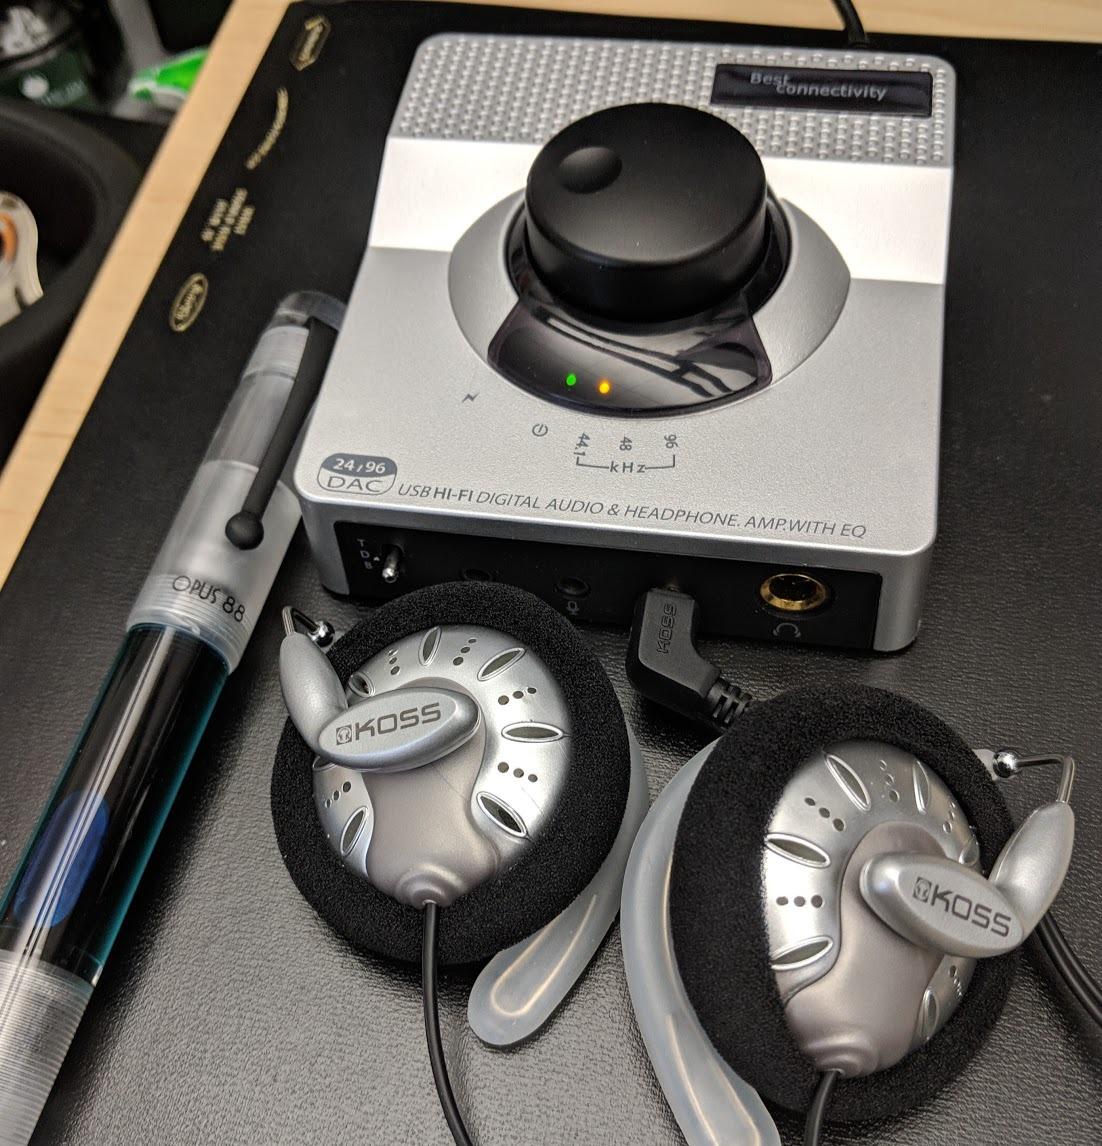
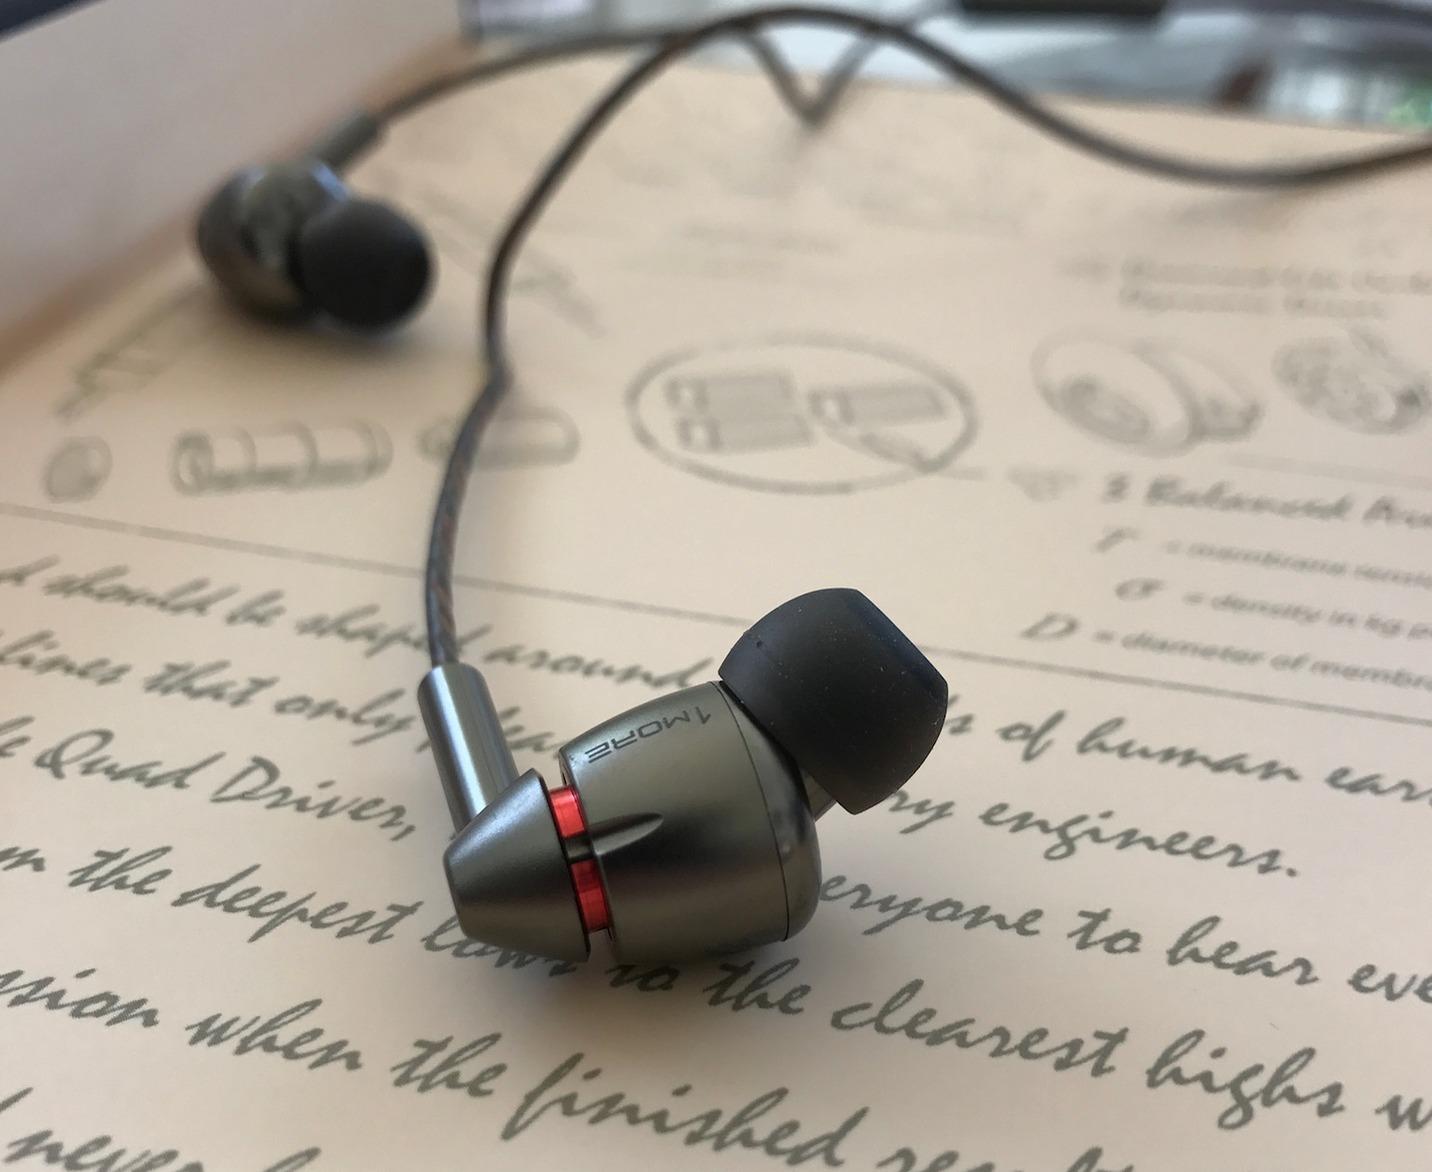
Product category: headphones
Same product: no